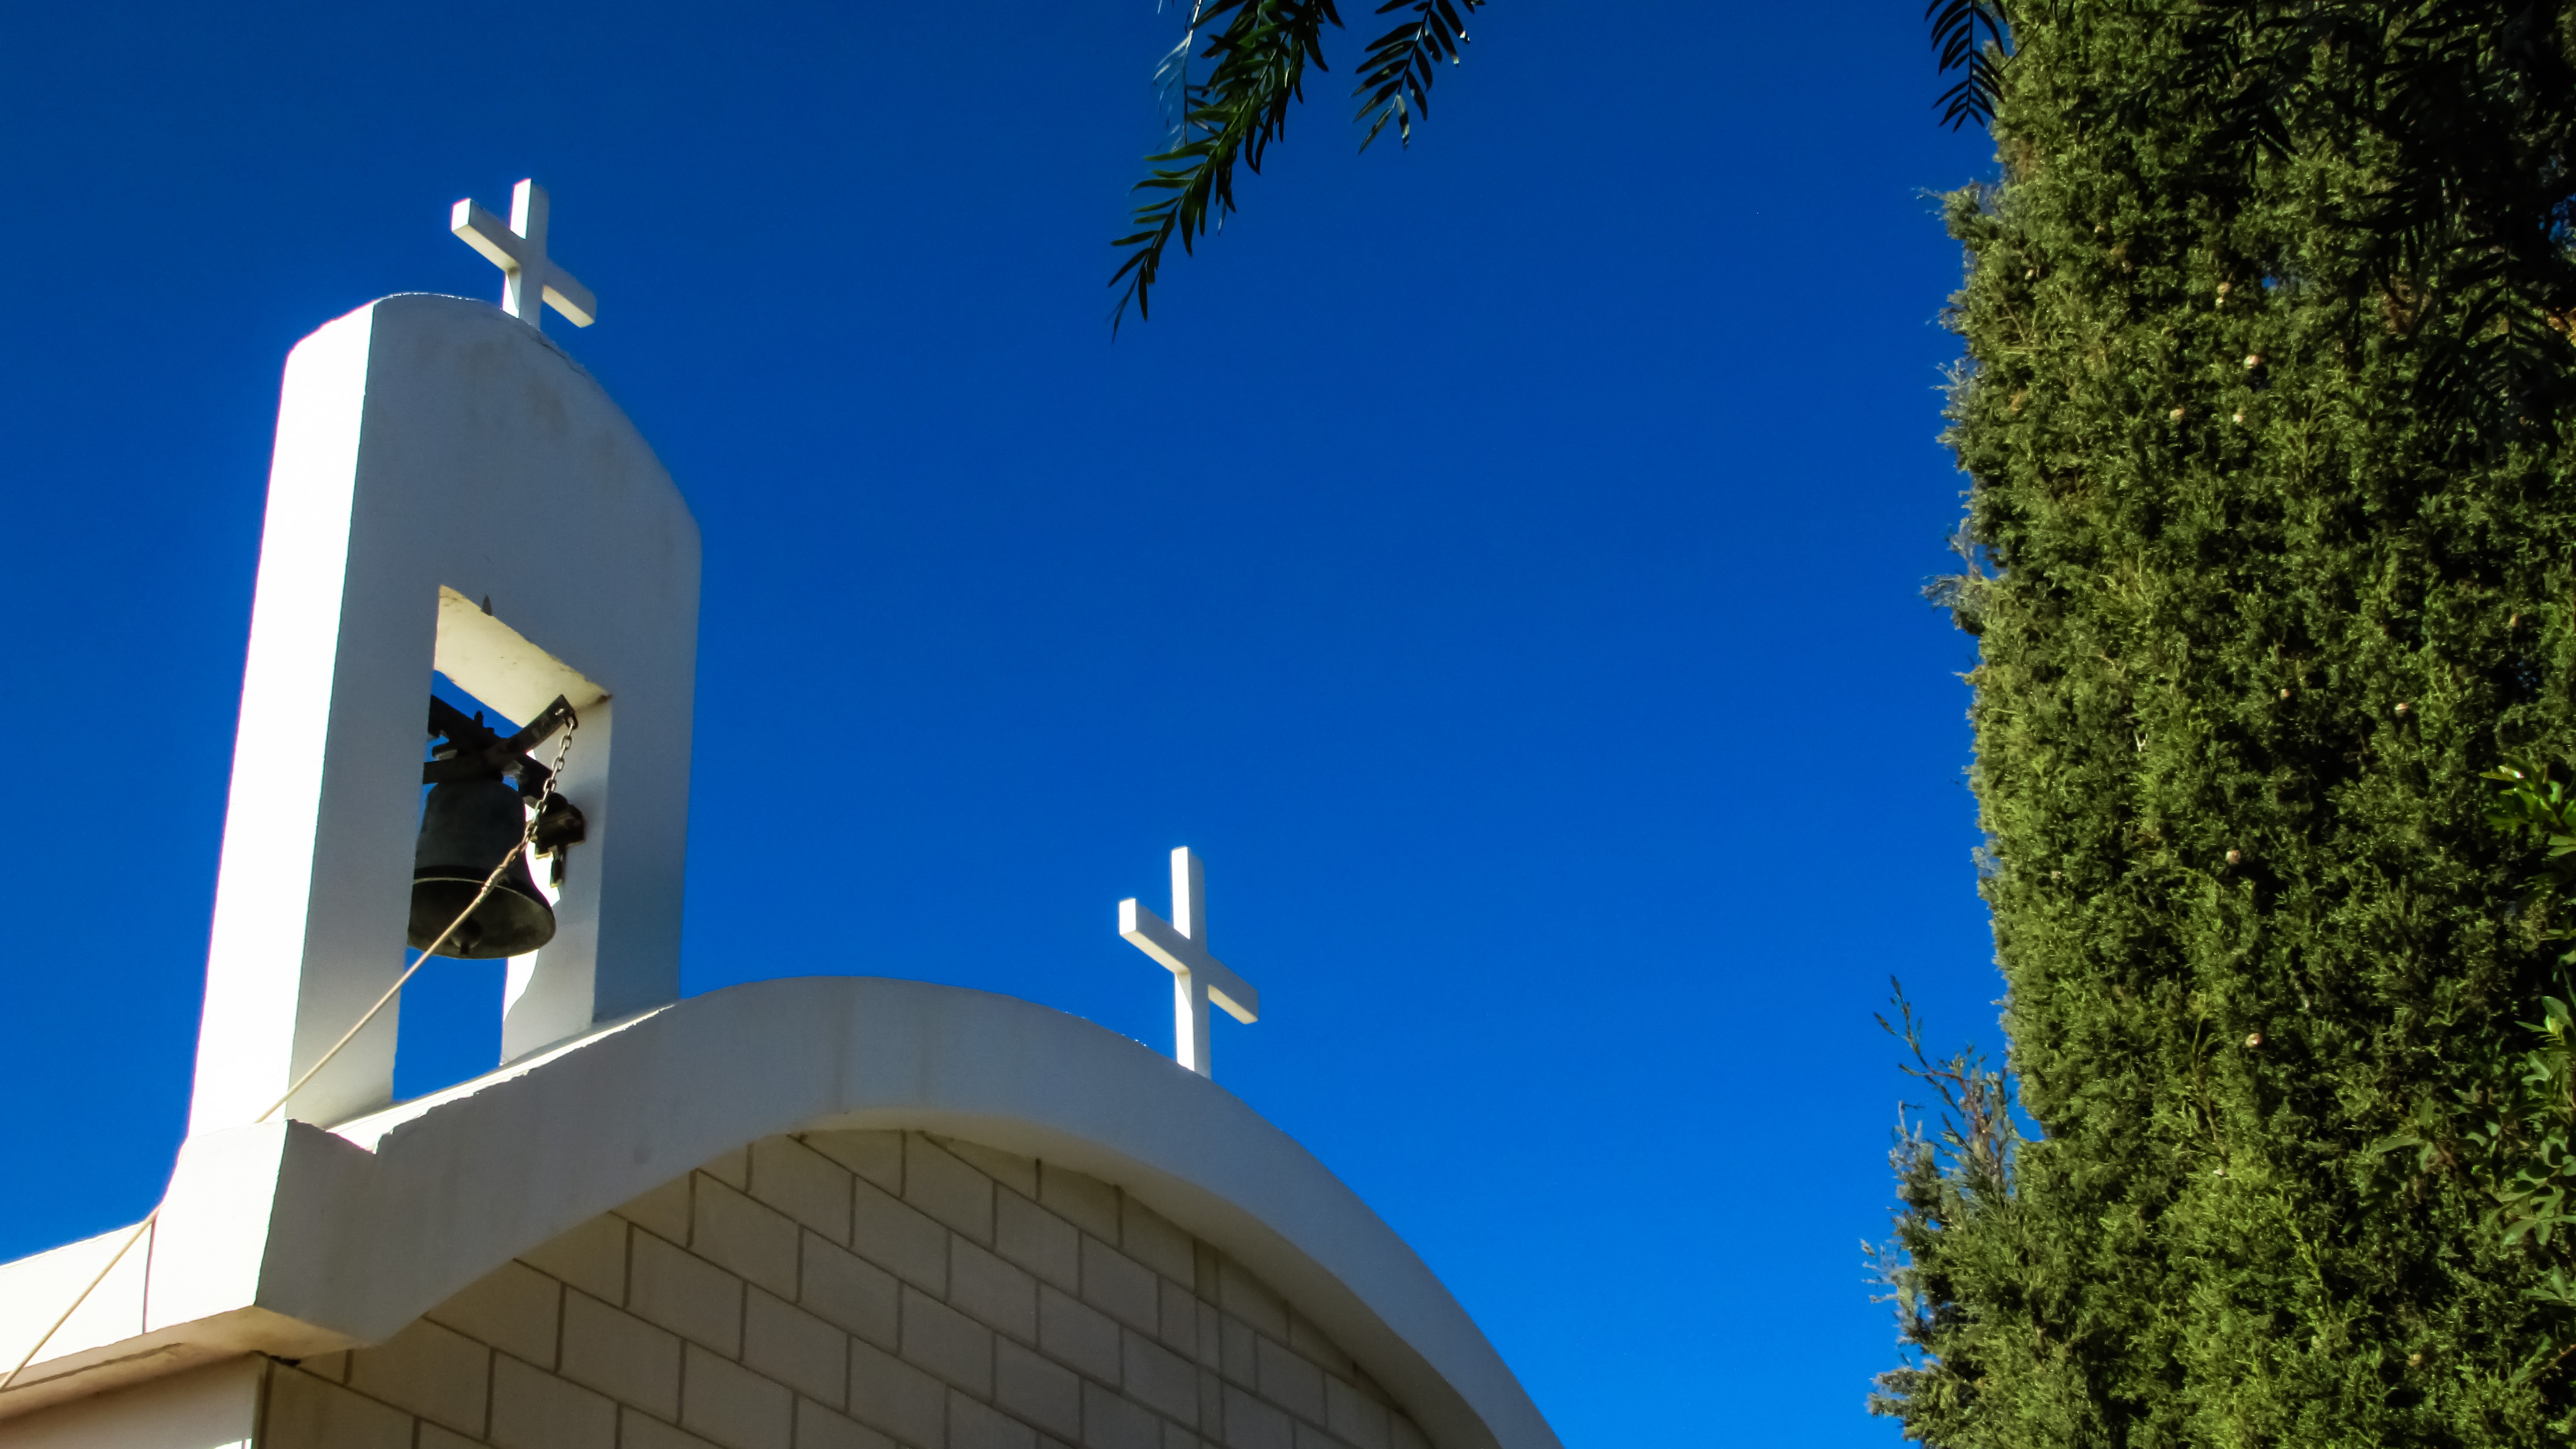
architecture, sky, wind, bell, tower, religion, blue, church, steeple, christianity, orthodox, belfry